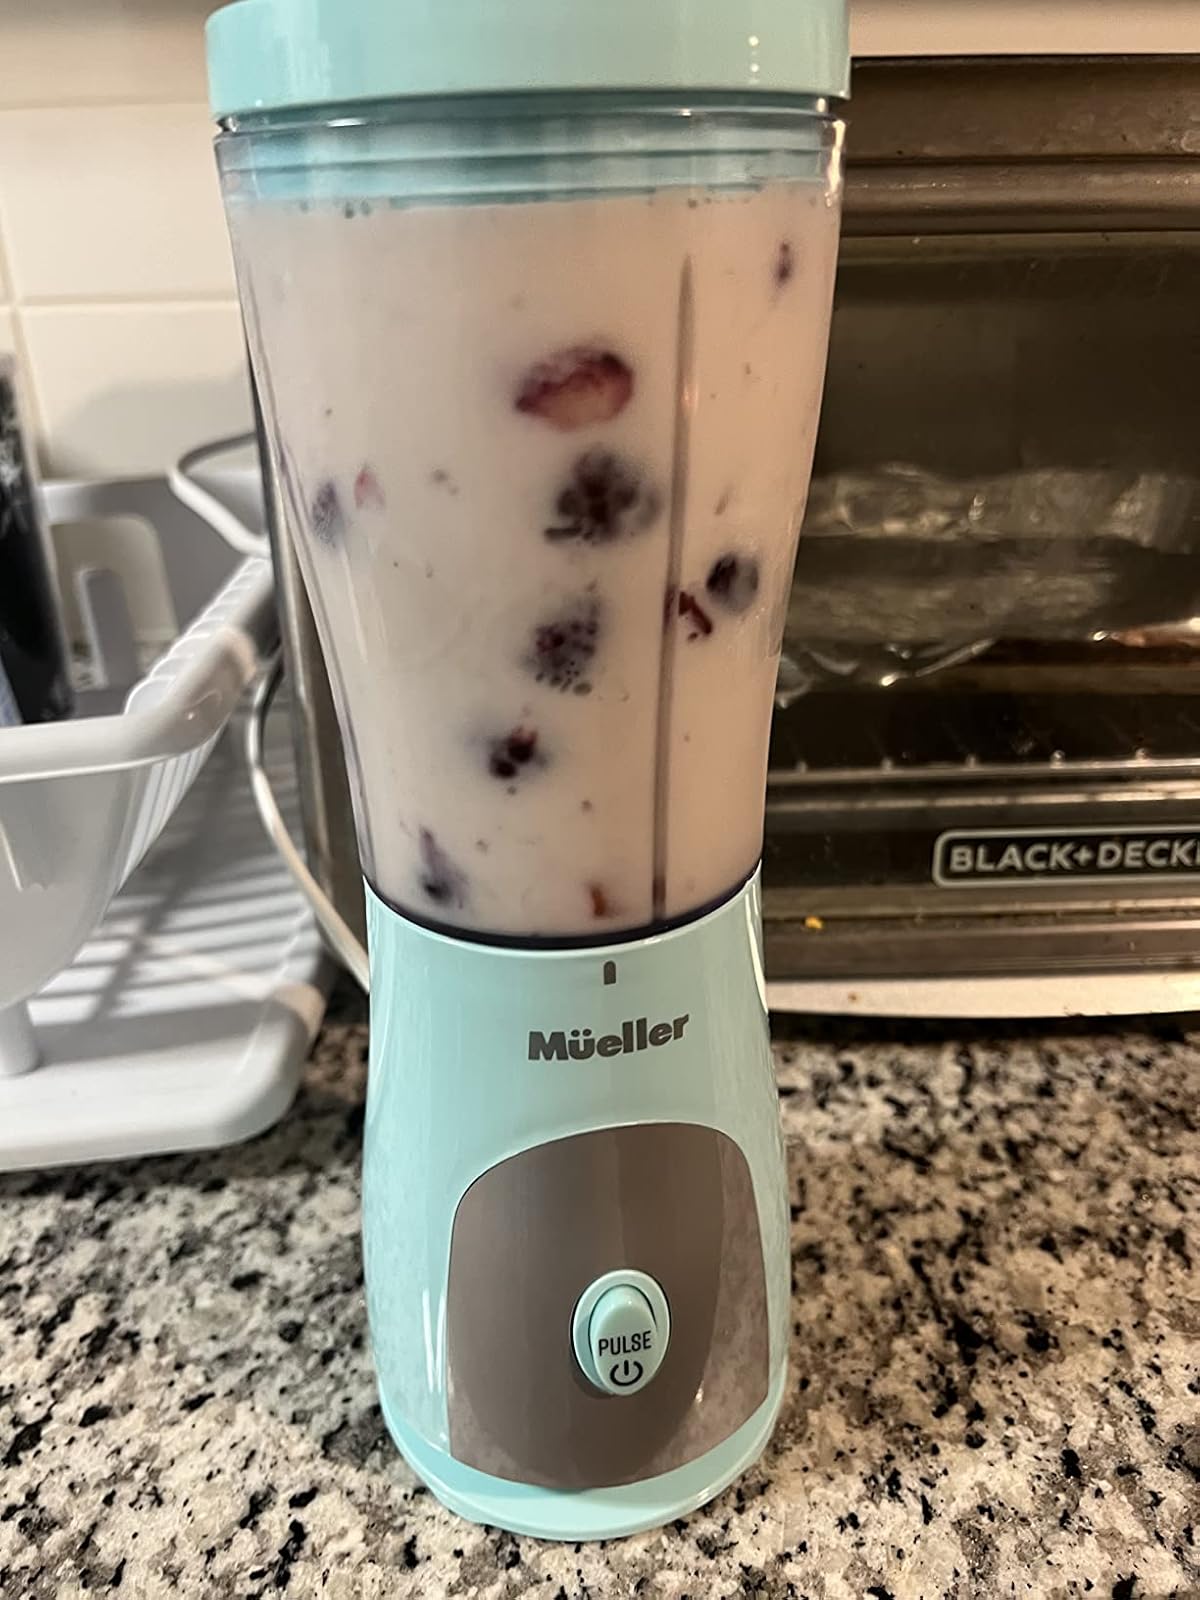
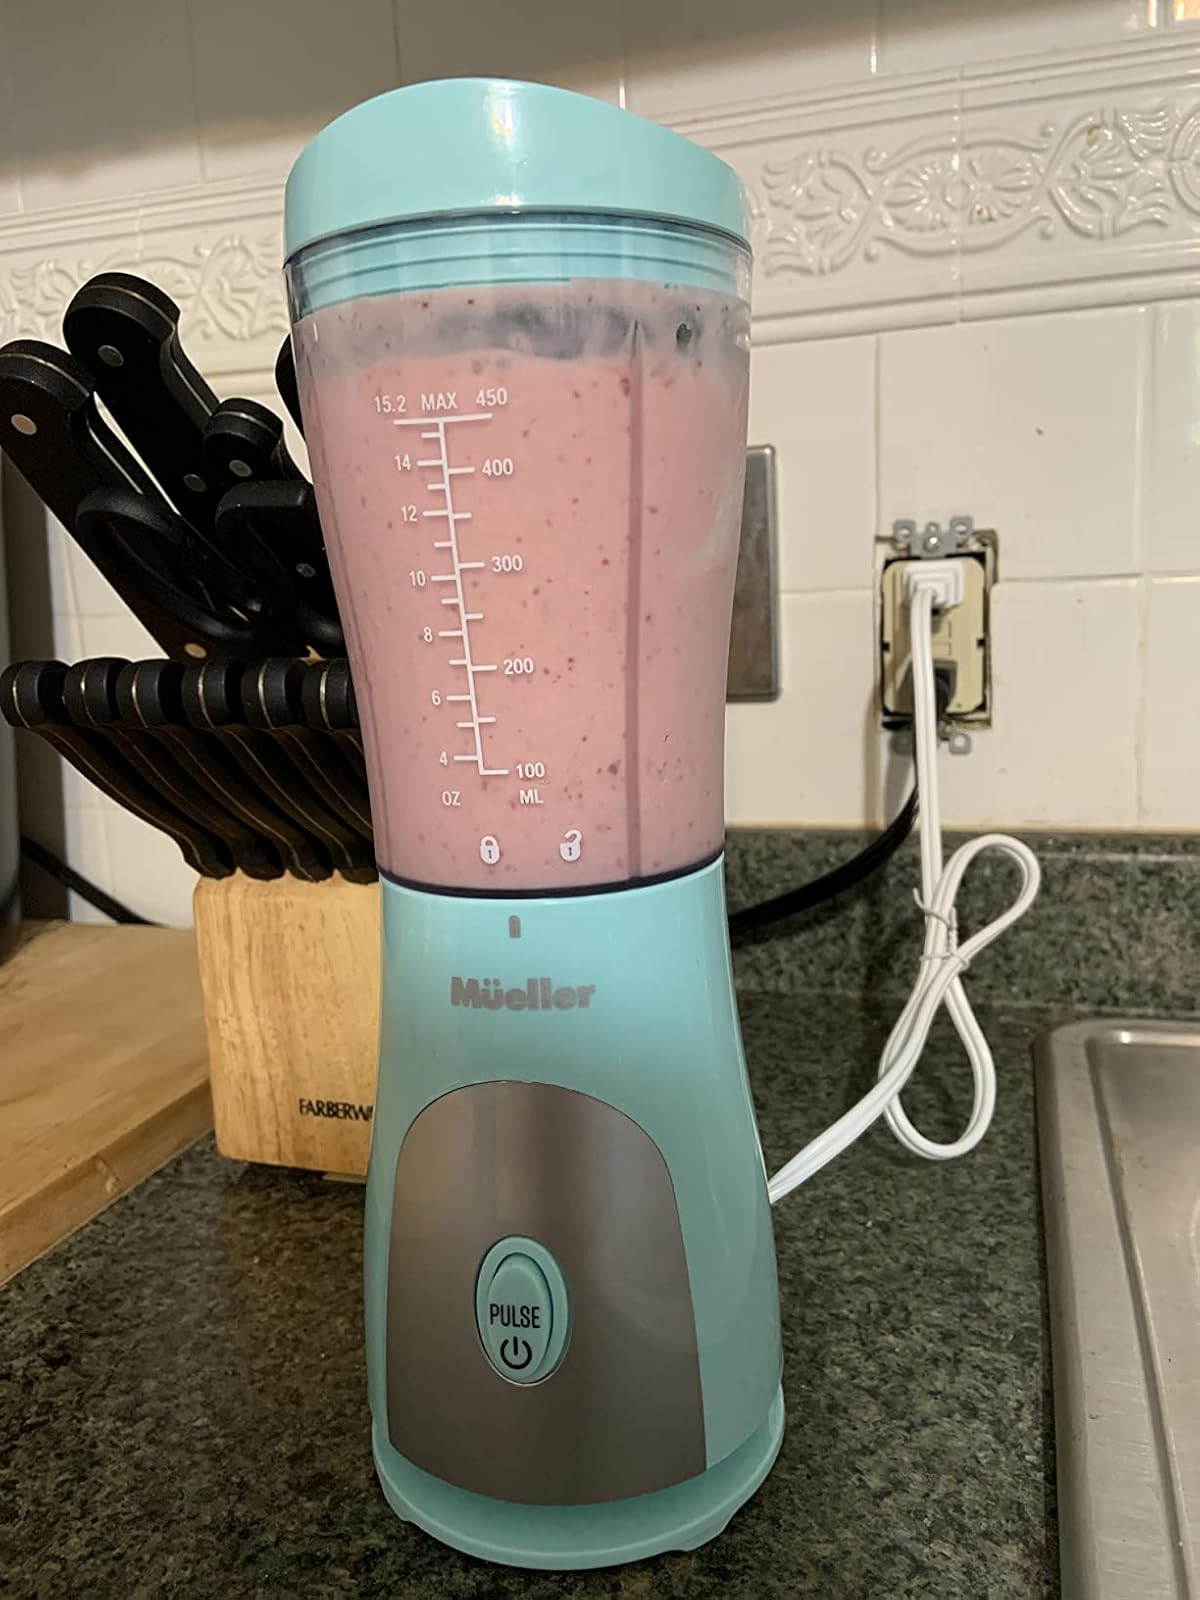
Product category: items_blender
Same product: yes